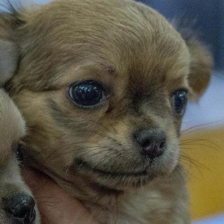
Label: animals